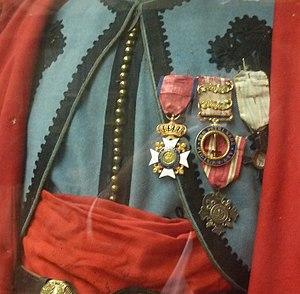
La Croix Pro Ecclesia et Pontifice est une distinction du Saint-Siège. Elle est aussi connue sous le nom de Croix de l'Honneur. Elle peut être attribuée à des membres du clergé ainsi qu'à des laïcs masculins et féminins.